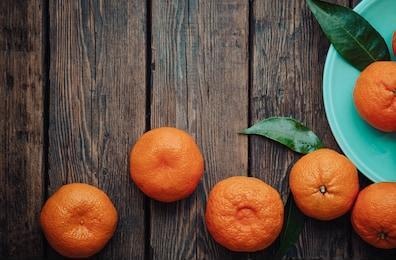
Label: mandarine